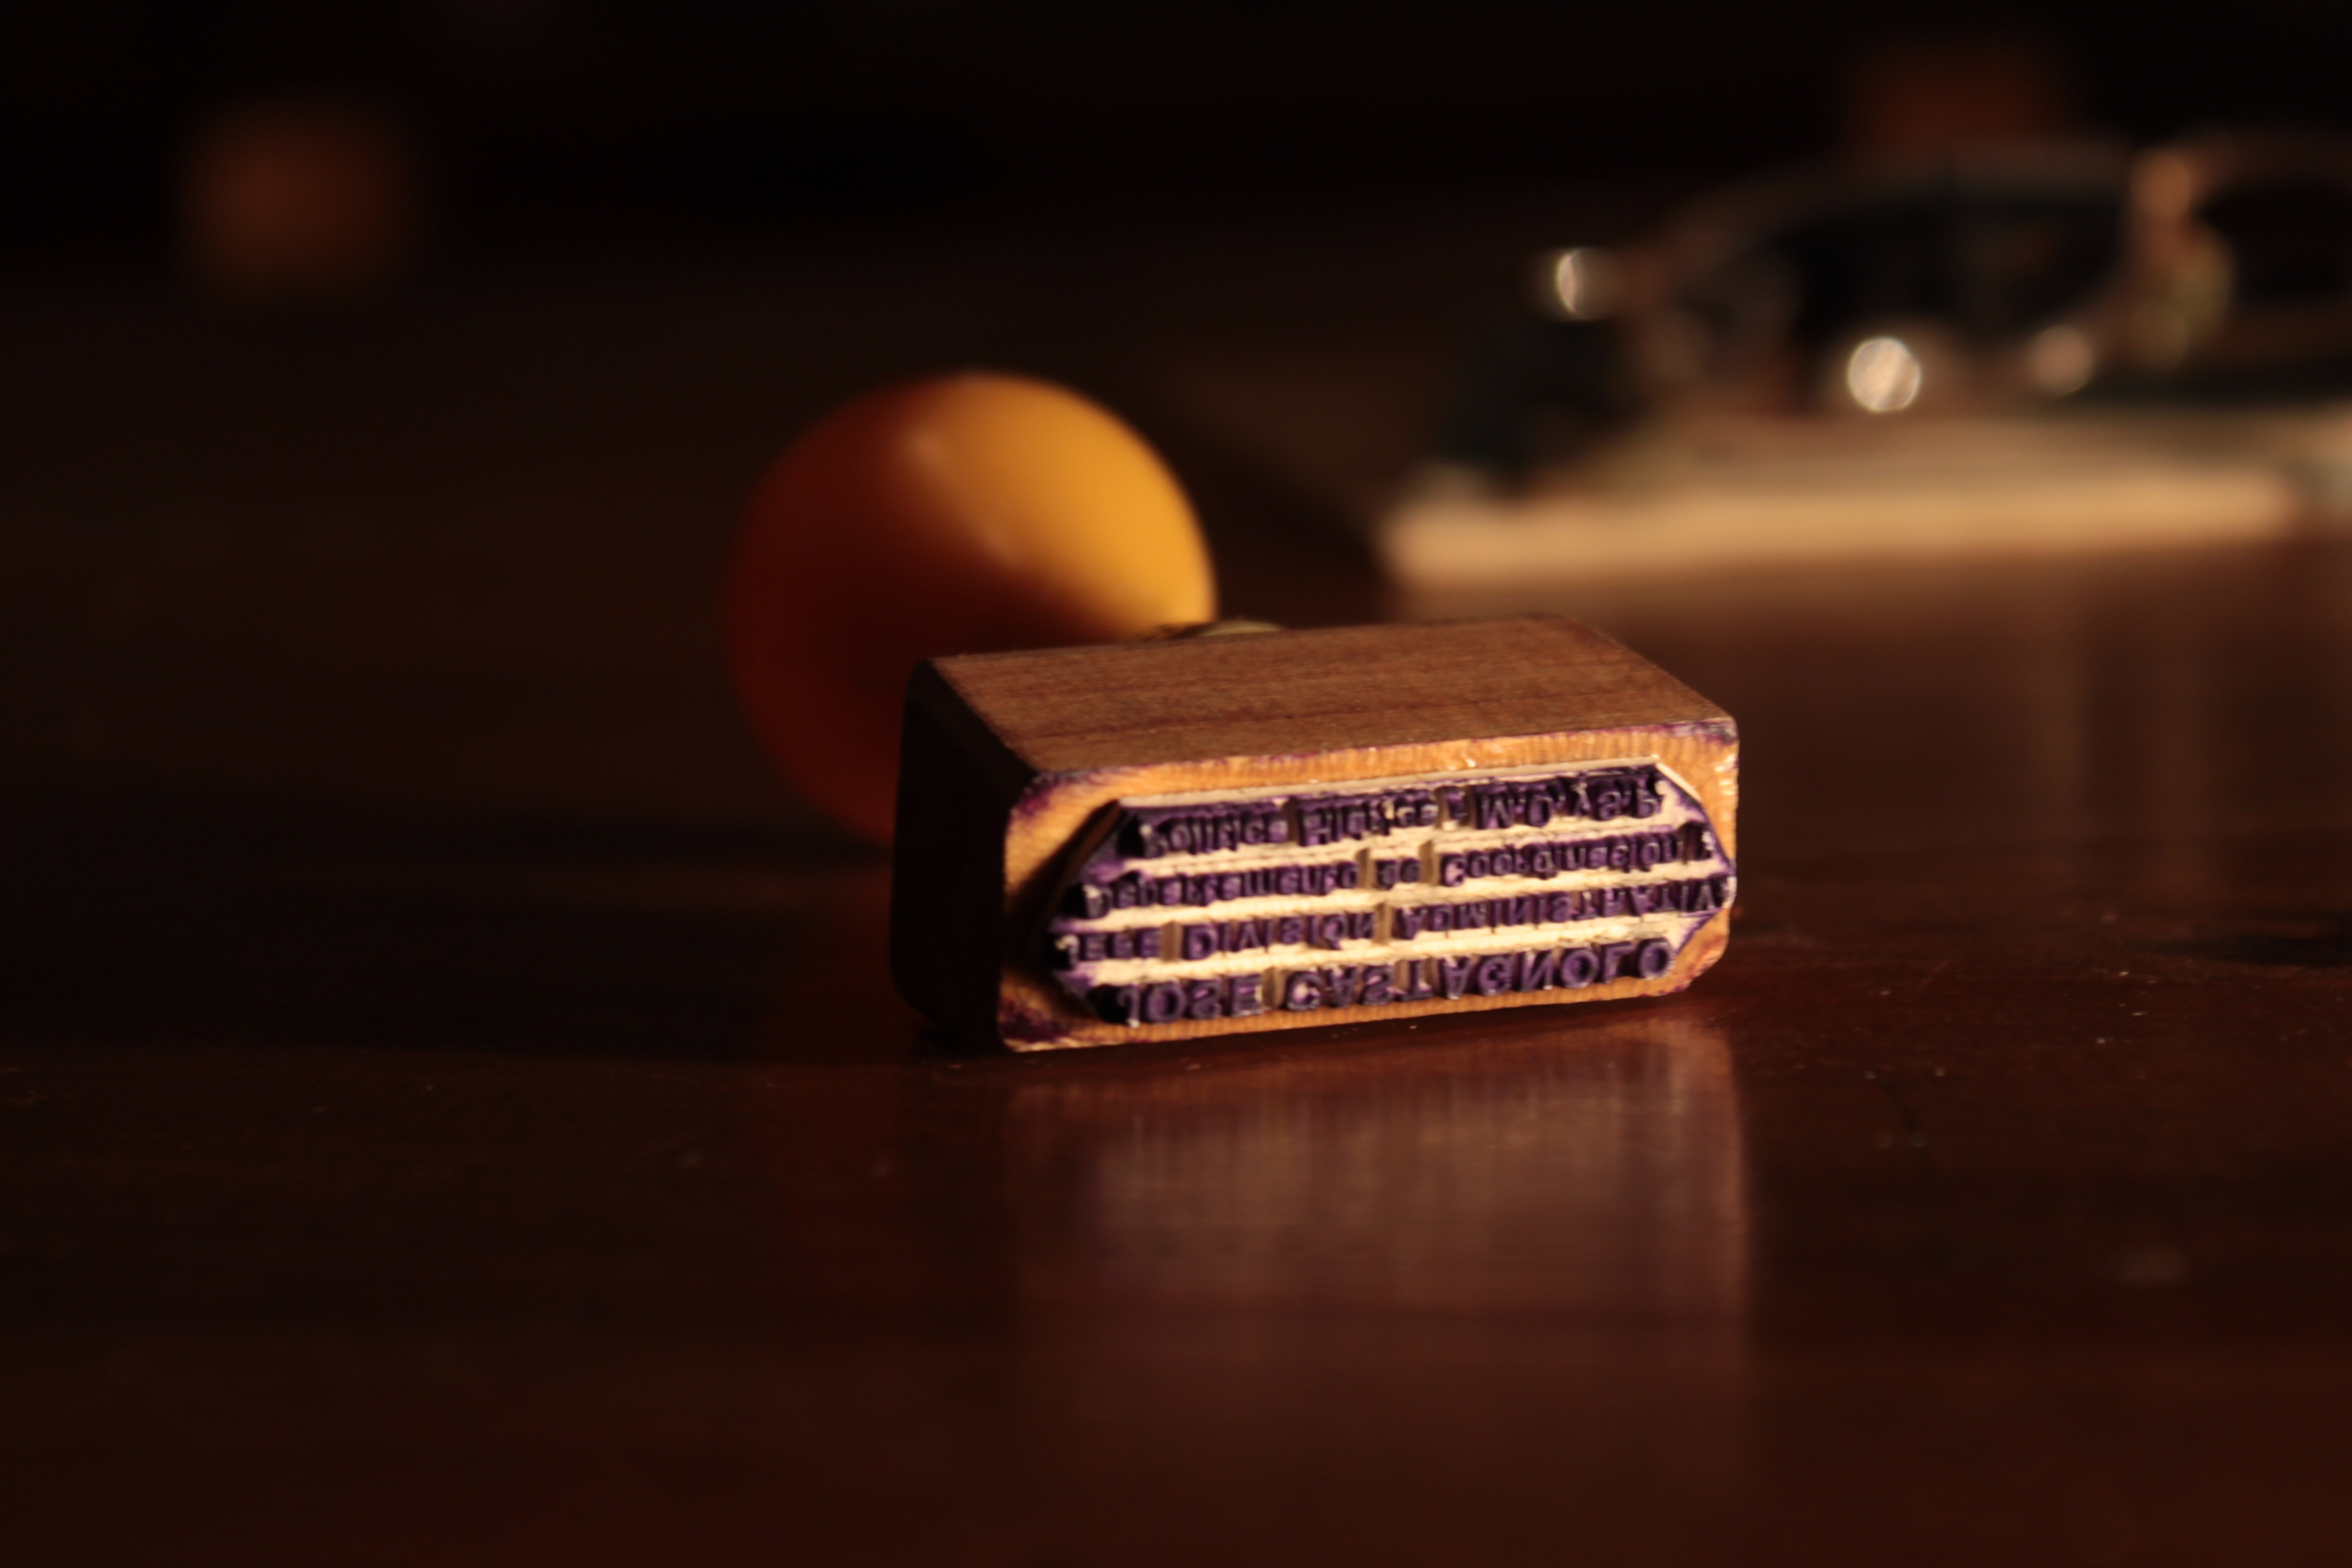
light, wood, night, old, color, darkness, black, seal, lighting, ink, close up, match, shape, macro photography, computer wallpaper